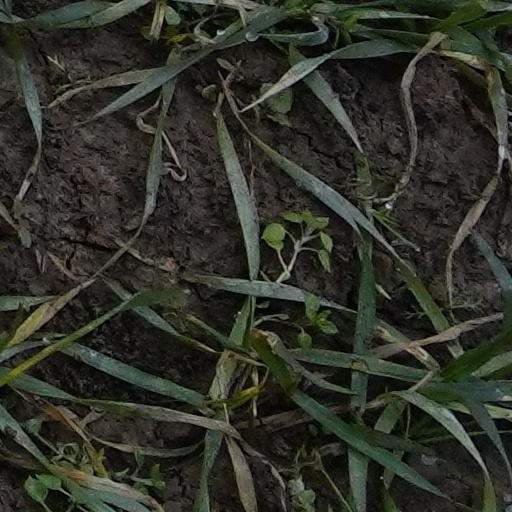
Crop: wheat